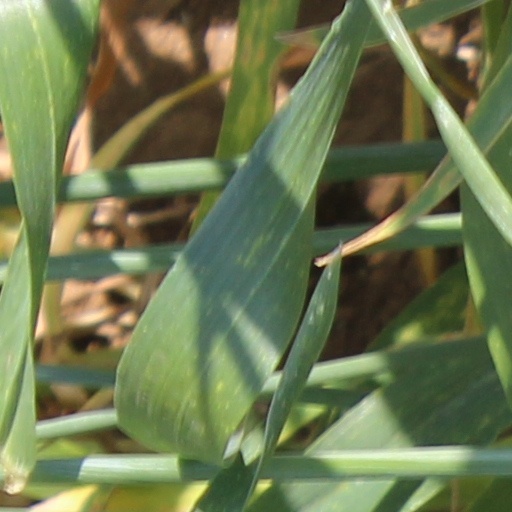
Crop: wheat